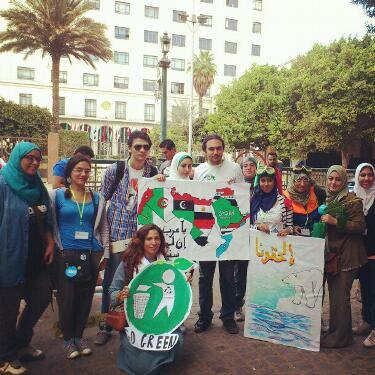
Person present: Yes